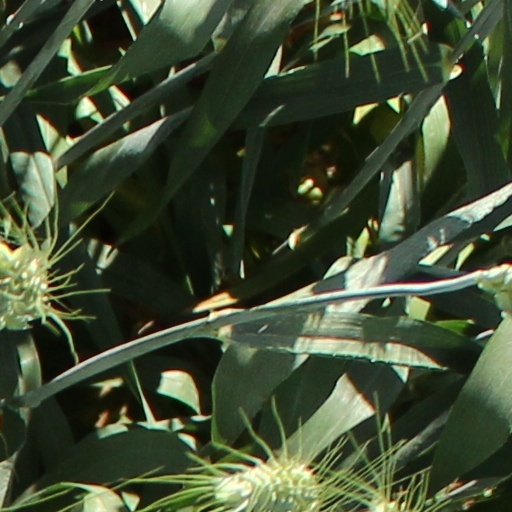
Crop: wheat